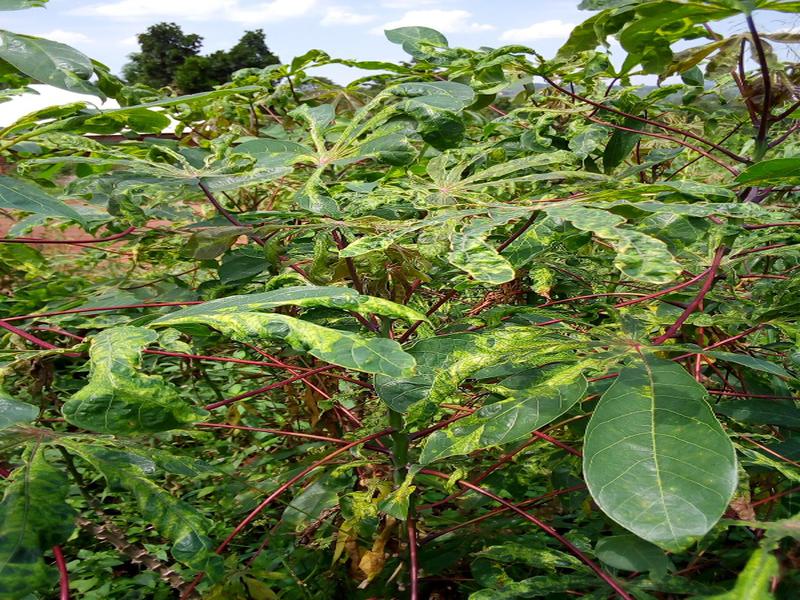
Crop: cassava
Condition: mosaic_disease